Petros Kestoras

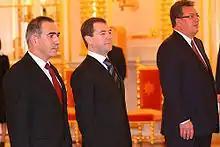
Petros Kestoras presents his Letters of Credence to Russian President Dmitry Medvedev on 16 January 2009.

Petros Kestoras (born 21 October 1957 in Kato Zodhia) is a Cypriot diplomat and former Ambassador Extraordinary and Plenipotentiary of the Republic of Cyprus to the Russian Federation.